Bioterrorism

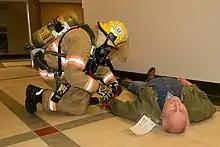
Firefighters triage victims of a simulated bioterrorism attack at the Armed Forces Reserve Center during the Portland Area Capabilities Exercise (PACE) Setter at Camp Withycombe in Clackamas, Oregon, May 22, 2013. The purpose of the PACE Setter exercise is to test regional and interagency response to public health incidents affecting multiple agencies. (Photo by Staff Sgt. April Davis, Oregon Military Department Public Affairs)

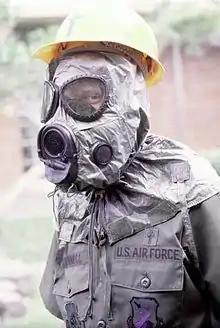
United States airman wearing an M17 nuclear, biological, and chemical warfare mask and hood

Bioterrorism is terrorism involving the intentional release or dissemination of biological agents. These agents include bacteria, viruses, insects, fungi, and/or their toxins, and may be in a naturally occurring or a human-modified form, in much the same way as in biological warfare. Further, modern agribusiness is vulnerable to attacks by terrorists, and such attacks can seriously damage economy as well as consumer confidence. The latter destructive activity is called agrobioterrorism and is a subtype of agro-terrorism.